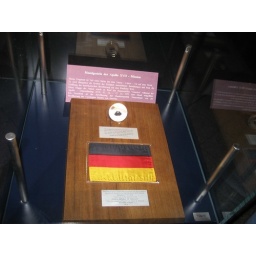
Soil of the moon (in the small white plate below the pink board)